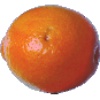
Label: Tangelo 1